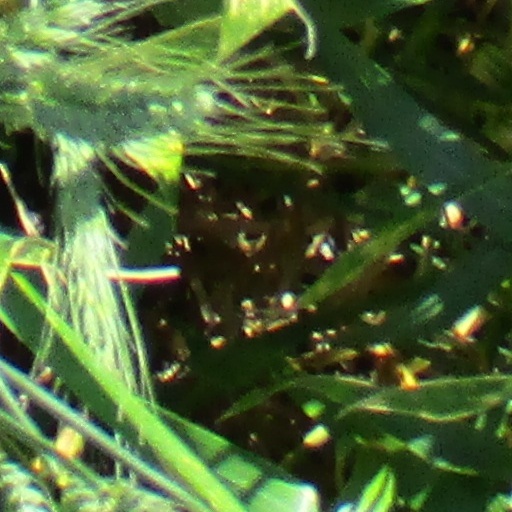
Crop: wheat